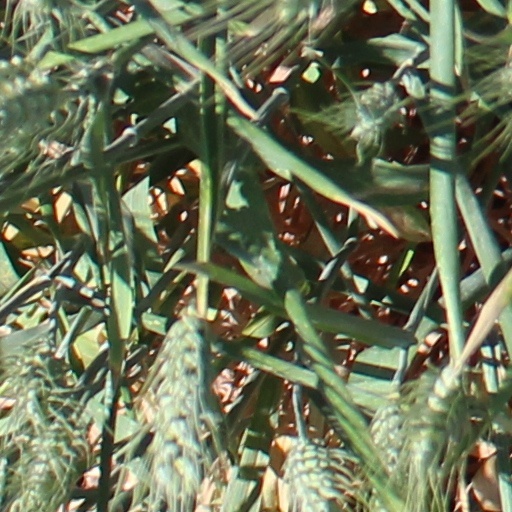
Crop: wheat